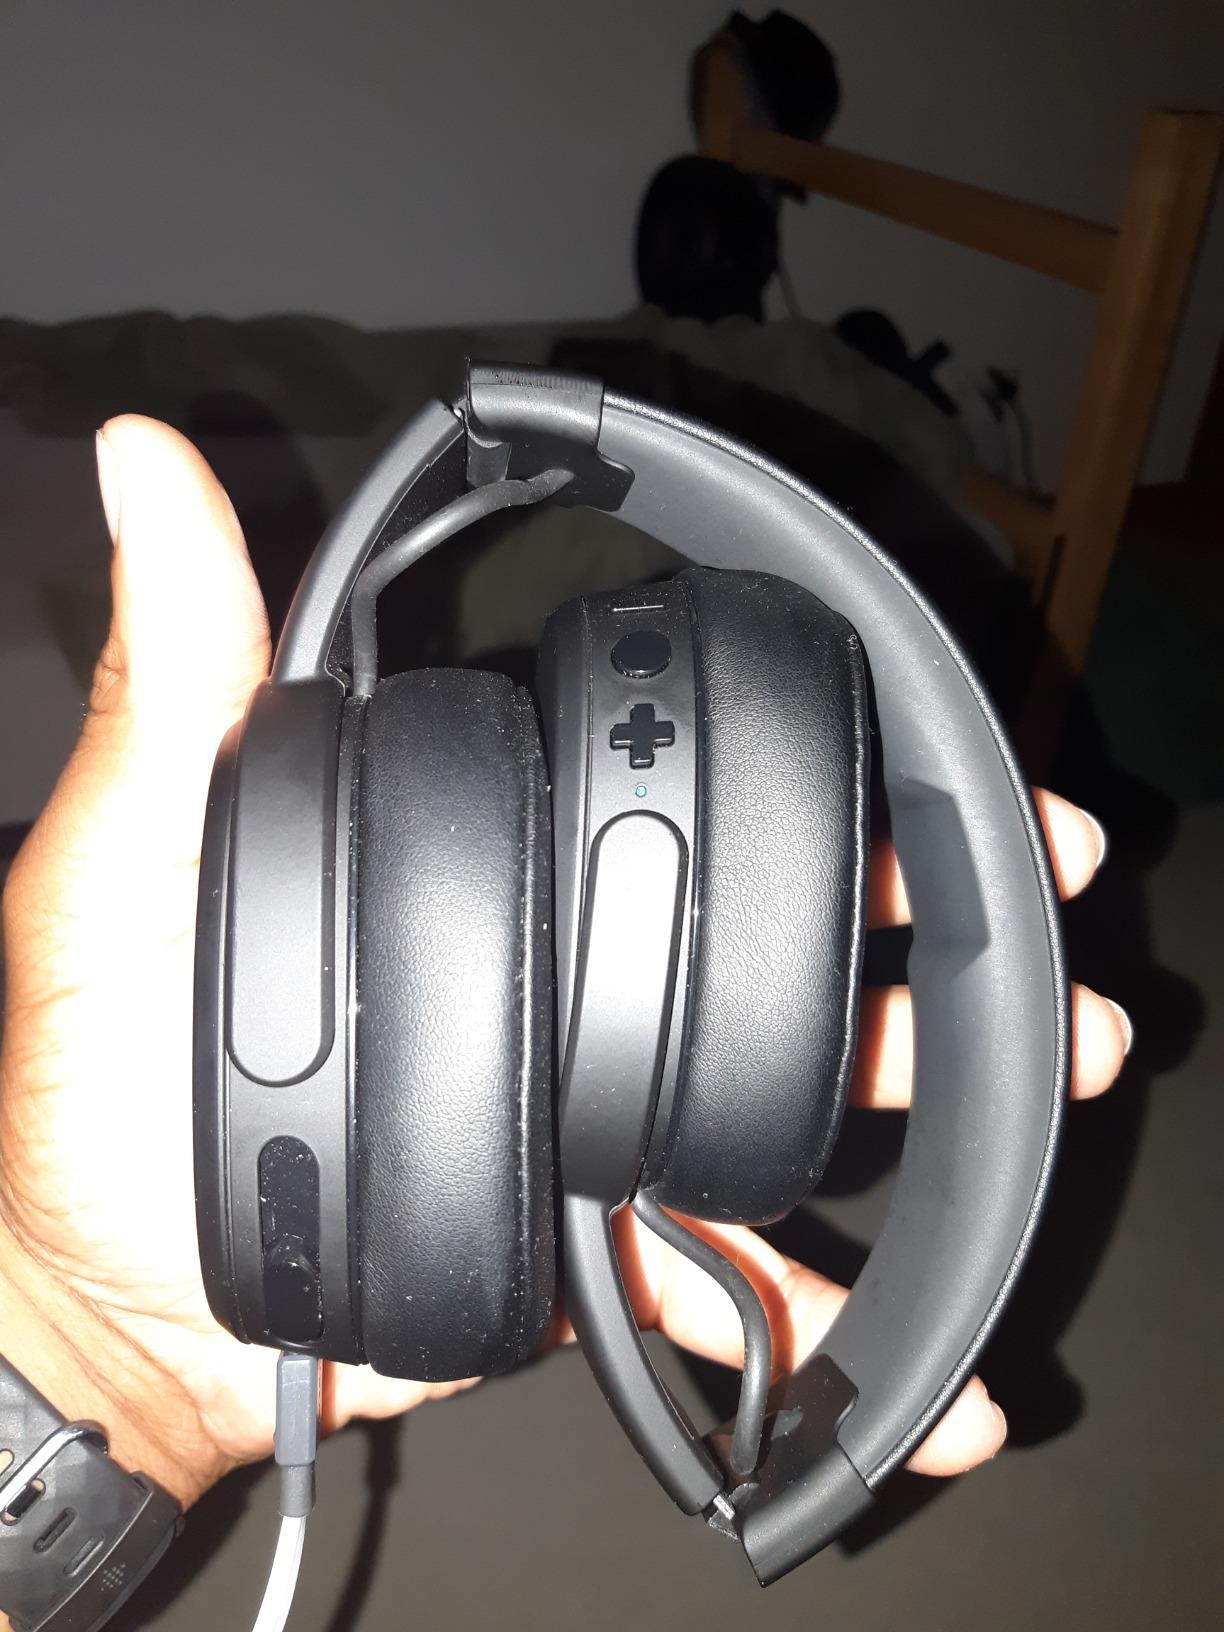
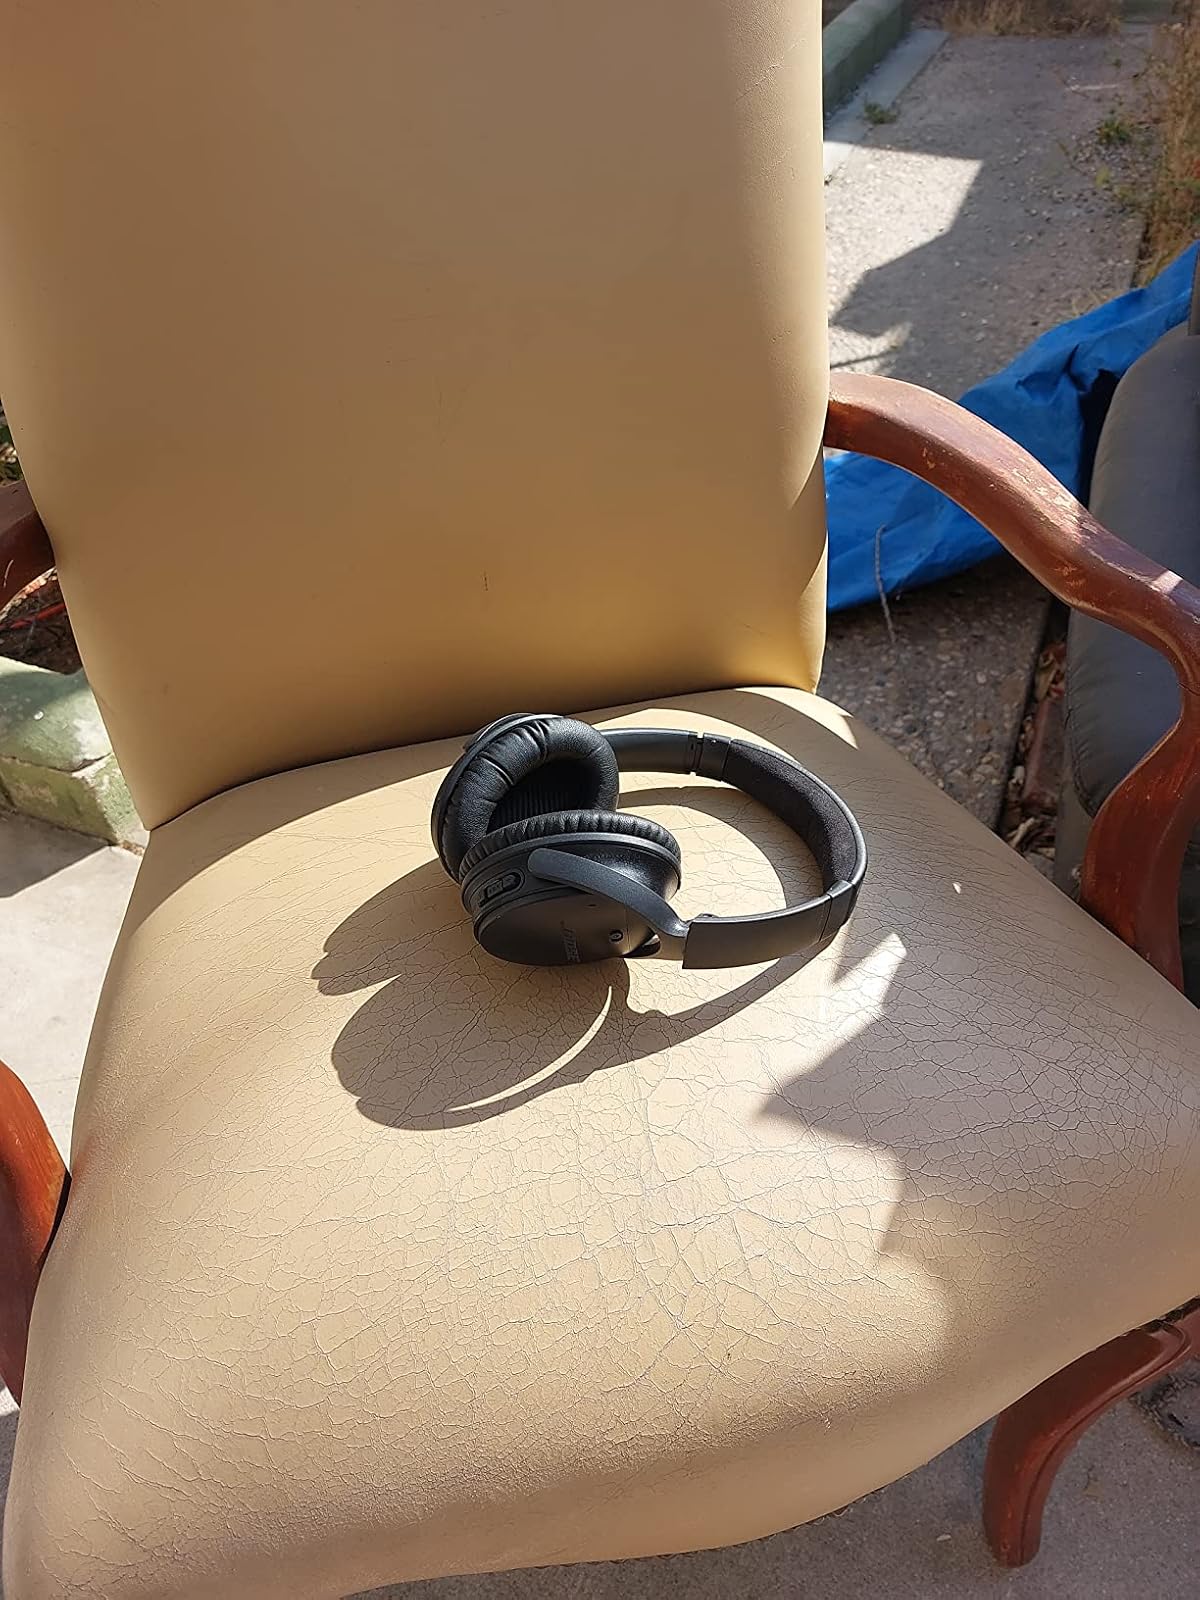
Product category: headphones
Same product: no